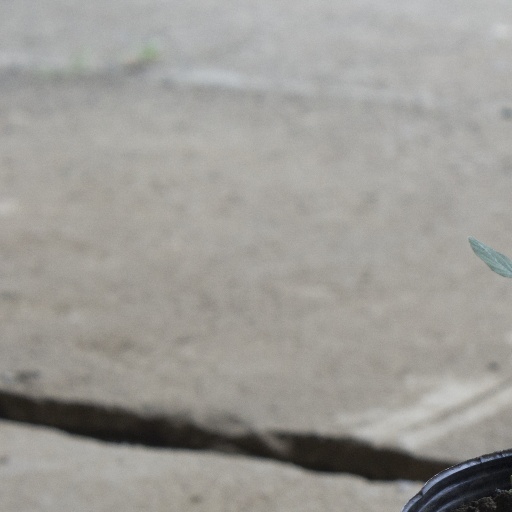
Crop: soybean